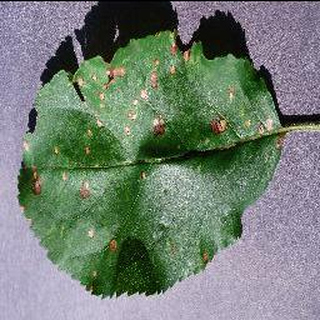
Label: apple_black_rot